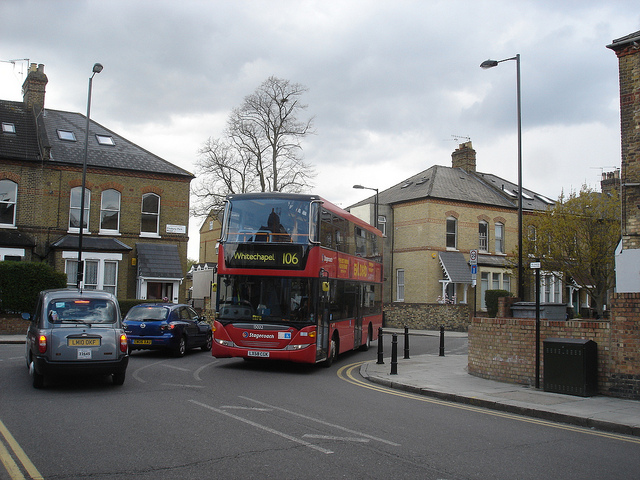
A bus travels down the center of a street.

Small cars passing a double decker London bus on a narrow street corner

A red double-decker bus moving along a residential street.

a red and black double decker bus buildings and cars

A double decker bus going past a corner of an street.